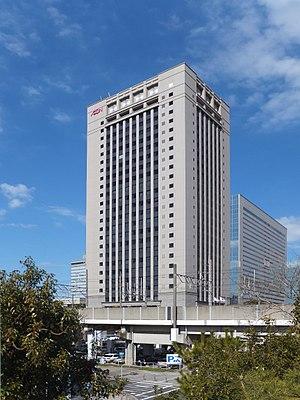
ÆON est la holding du groupe ÆON.
Le Jusco Headquarters Building ou Aeon Tower est un gratte-ciel de bureaux construit à Chiba dans la banlieue de Tokyo en 1994. Il mesure 113 mètres de hauteur.
Kajima Corporation est une entreprise japonaise du secteur du bâtiment, des travaux publics et de l'architecture. Elle est basée à Tokyo.